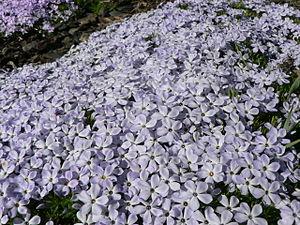
Les Phlox sont des plantes herbacées vivaces ou annuelles de la famille des Polémoniacées appartenant au genre Phlox.
Le parc national Olympique est un parc national américain situé à proximité de la ville de Seattle, dans l'État de Washington, dans le Nord-Ouest des États-Unis.
Phlox diffusa, espèce parfois dénommée Phlox diffus, est une plante vivace de la famille des Polemoniaceae présente dans les régions montagneuses de l'ouest de l'Amérique du Nord.